Arch Bevis

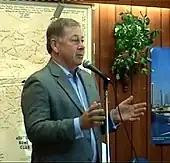
Bevis in June 2007

After being elected to the House of Representatives at the 1990 election, Bevis served on a number of committees. He chaired the Standing Committee on Industry, Science and Technology from 1993 to 1994 and the Joint Standing Committee on Electoral Matters from 1992 to 1993.